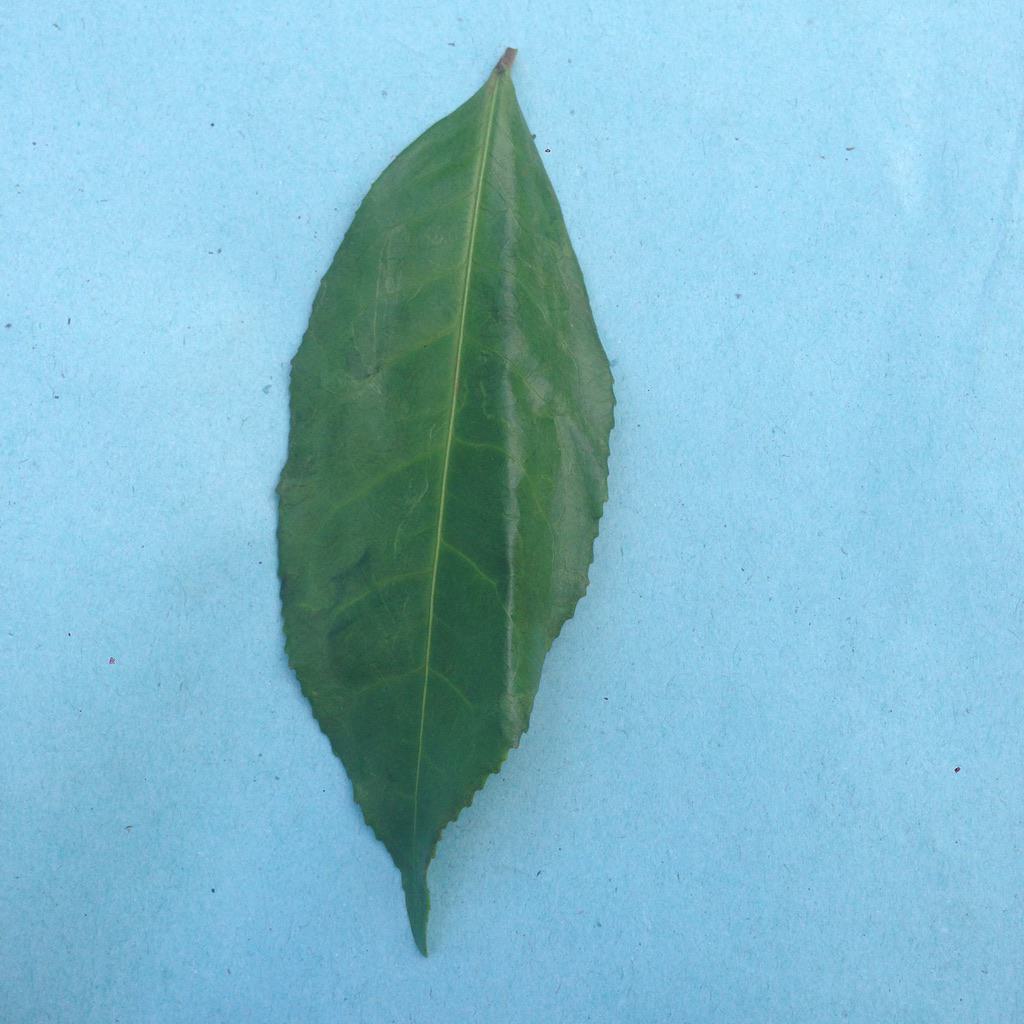
Label: Healthy